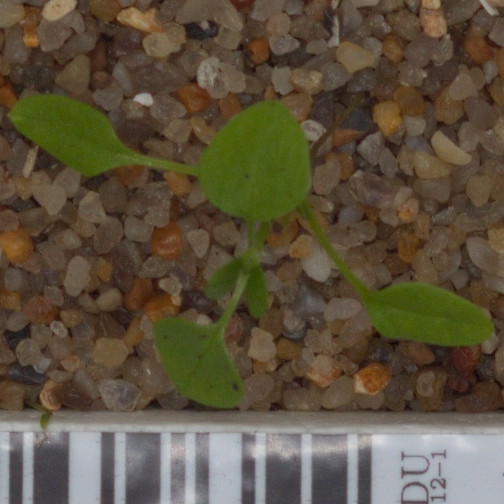
Label: common_chickweed